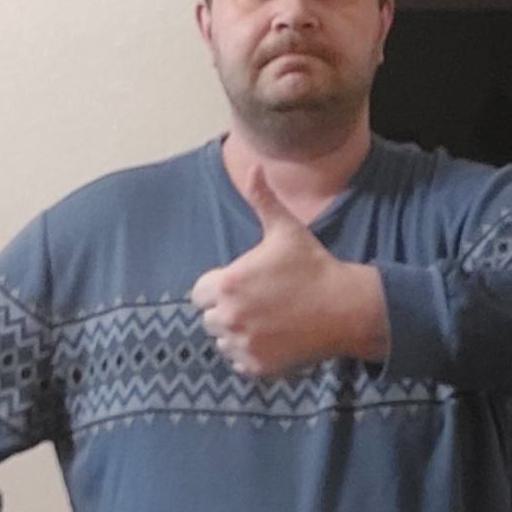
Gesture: like